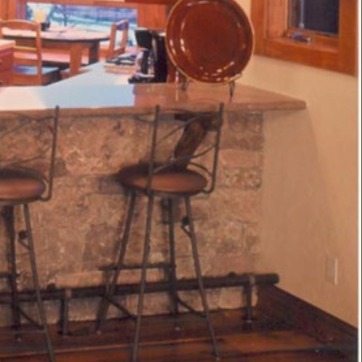
Material: leather